Rose McGowan

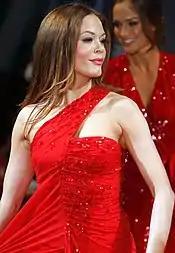

McGowan is an activist for gay rights and campaigned against California's Proposition 8, which sought to ban same-sex marriage in the state in 2008. She is also known as an activist for Boston Terriers. She had two, named Bug and Fester, and has personally donated to various Boston Terrier rescues. McGowan reportedly encouraged friends to donate to Boston Terrier Rescue Net, and according to BTRN: "Having fallen in love with Bug and Fester, her friends donated generously. It amounted to a considerable contribution, which will go a long way in helping BTRN and the needy volunteers who selflessly give to deserving Bostons." McGowan then owned a Boston Terrier she renamed Happy, and a mini-Pomeranian she renamed Sasquatch. In 2021, she had a total of five dogs; four rescue dogs and an emotional support animal named Pearl.